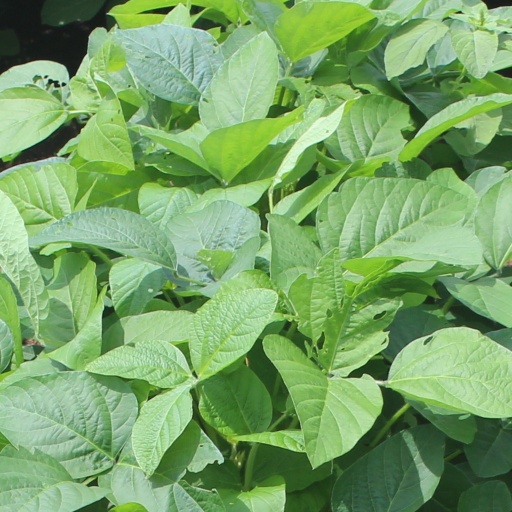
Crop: soybean